Center for the Army Profession and Ethic

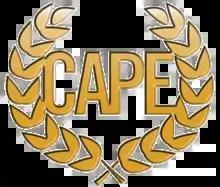
CAPE Primary Logo

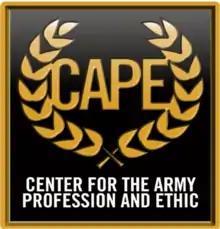
CAPE Logo

CAPE, on behalf of CG, CAC, serves as the proponent for the Army Profession, the Army Ethic and Character Development of Army Professionals to reinforce Trust within the profession and with the American people.